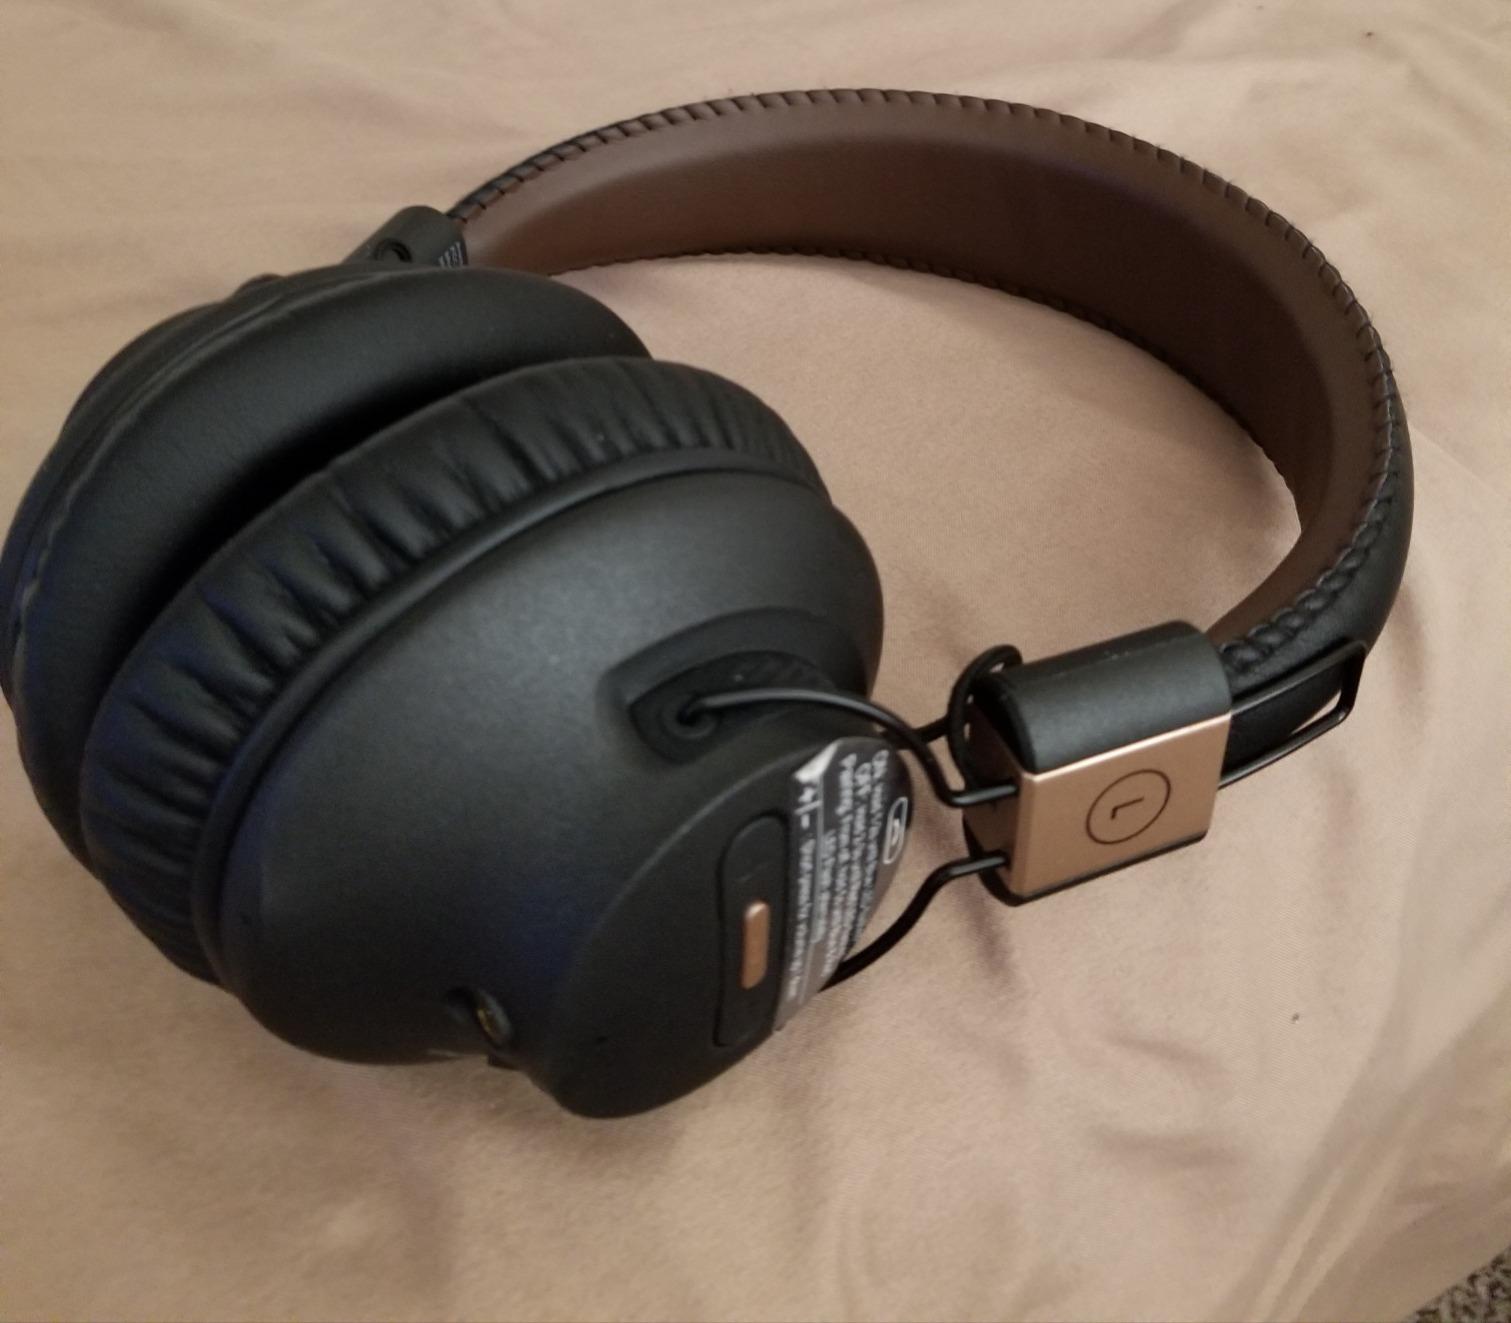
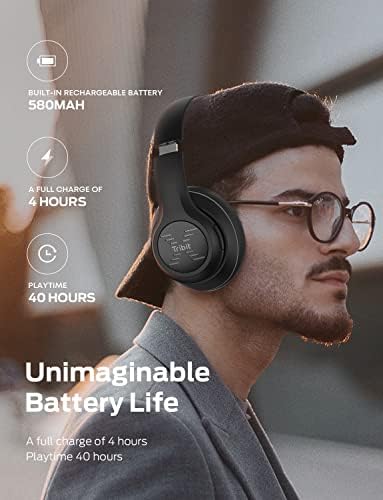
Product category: headphones
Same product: no